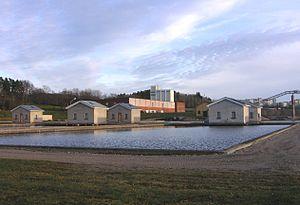
Hallunda och Norsborg est une localité suédoise de 14 600 habitants. Elle est située sur la commune de Botkyrka, dans le Comté de Stockholm.